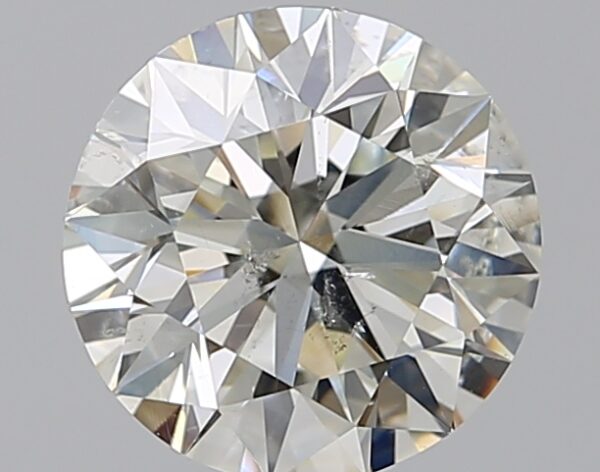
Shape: round
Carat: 2.3
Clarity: SI2
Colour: K
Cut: EX
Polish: EX
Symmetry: EX
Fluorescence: N
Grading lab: GIA
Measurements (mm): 8.39 x 8.44 x 5.25